The Future of Food

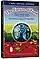

The film was written and directed by Deborah Koons Garcia, produced by Catherine Butler and Koons Garcia, and premiered on September 14, 2005 at Film Forum in New York City to a full house. It has since been released on DVD in both NTSC and PAL formats.